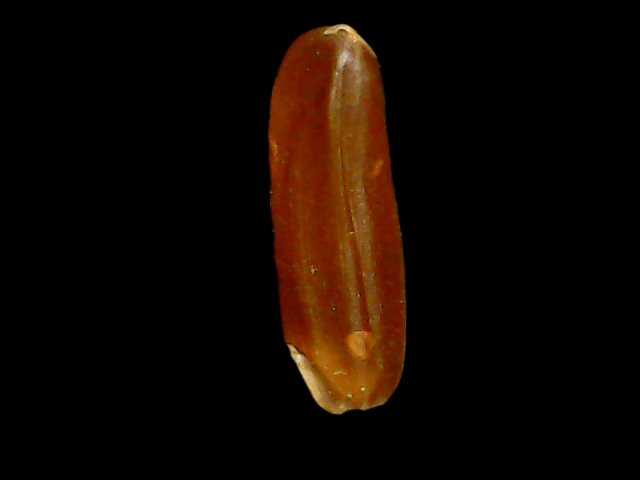
Rice variety: Binadhan20